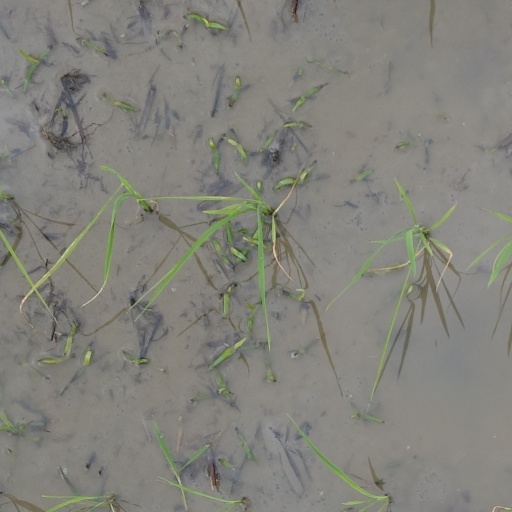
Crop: rice